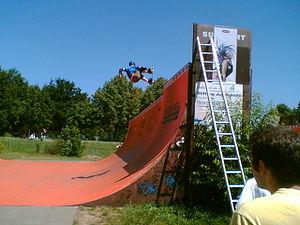
Un skatepark ou une aire de planche à roulettes ou plus rarement un planchodrome est un lieu essentiellement destiné à la pratique du skateboard, mais le terme est utilisé pour qualifier une aire de pratique de toute discipline relevant des sports de glisse, comme le skate, le roller, la trottinette freestyle, le BMX. Un roller park est destiné essentiellement à la pratique du roller street ou roller agressif. Un BMX park est un lieu réservé essentiellement à la pratique du BMX. Ces espaces sur lesquels les riders peuvent rouler, glisser, sauter, ou effectuer des tricks sont fortement demandés par les jeunes, mais aussi par les trentenaires et quadragénaires qui continuent de pratiquer depuis les années 1970-1980. On voit également apparaître les véloparcs qui proposent des aménagements destinés à la pratique du vélo de montagne, qui sont similaires aux parcs bmx.